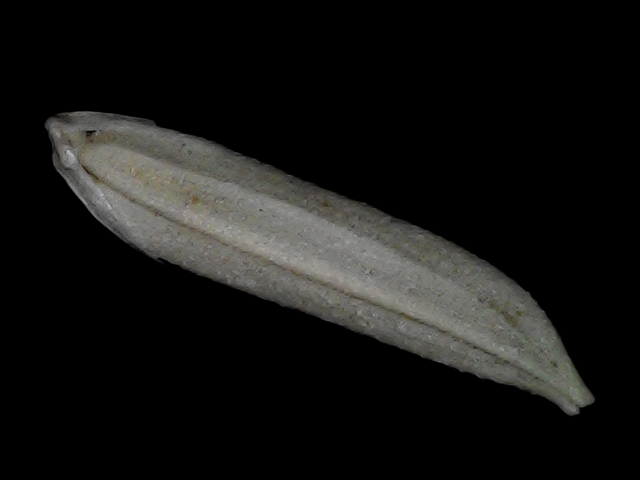
Rice variety: Bd57